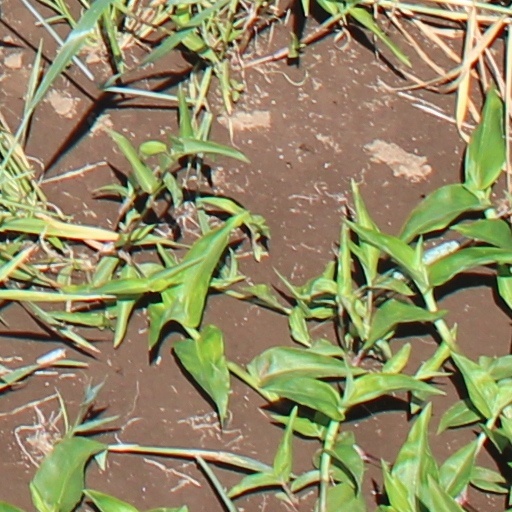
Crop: wheat